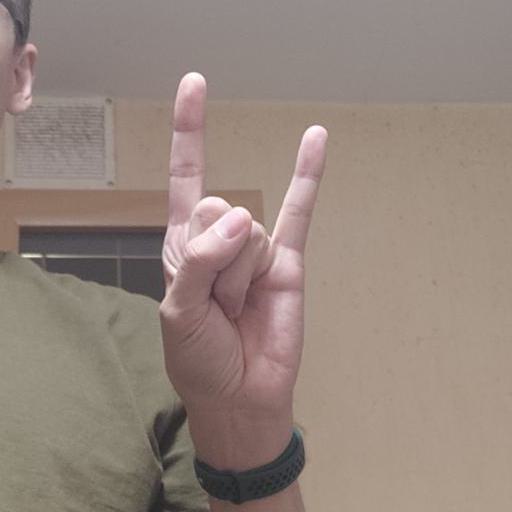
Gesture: rock